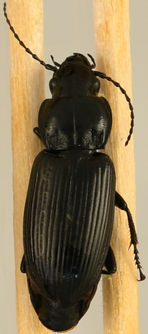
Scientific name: Pterostichus melanarius
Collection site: UNDERC Site (UNDE), plot UNDE_008